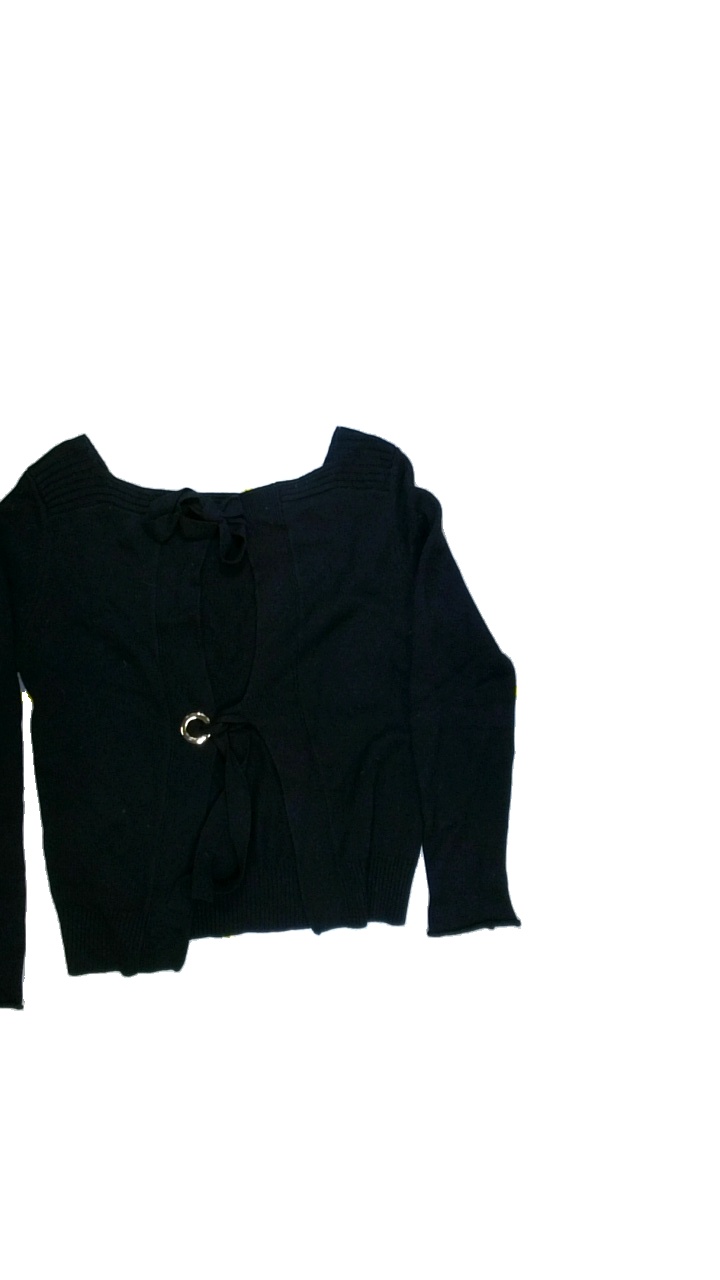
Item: Sweater (Ladies)
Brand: Hunkydory
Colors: Blue
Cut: Regular, C-collar
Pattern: Plain
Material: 58%wool 42%viscose
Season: All
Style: No trend
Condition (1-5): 3
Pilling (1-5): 3
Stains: Yes
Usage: Export
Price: <50